Dagulf Psalter

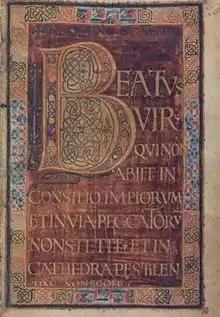
The Psalter's "Beatus" folio

It also contains three blue and purple pigmented initial leaves whose ornamental frames feature imitation gemstone paintings and interlace motifs. The psalter's Old Testament Psalms and Canticles are written twenty-three lines per page in golden script, and is devoid of any portraits, illuminations, or images that would later typify Carolingian manuscripts.